Fairey Hendon

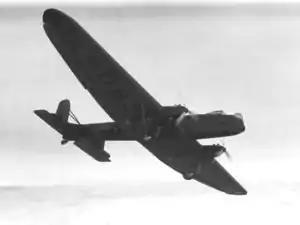
A Fairey Hendon

The Fairey Hendon was a British monoplane, heavy bomber of the Royal Air Force, designed by Fairey Aviation, and first flown in 1930. The aircraft served in small numbers with one squadron of the RAF between 1936 and 1939. It was the first all-metal construction low-wing monoplane to enter service with the RAF.